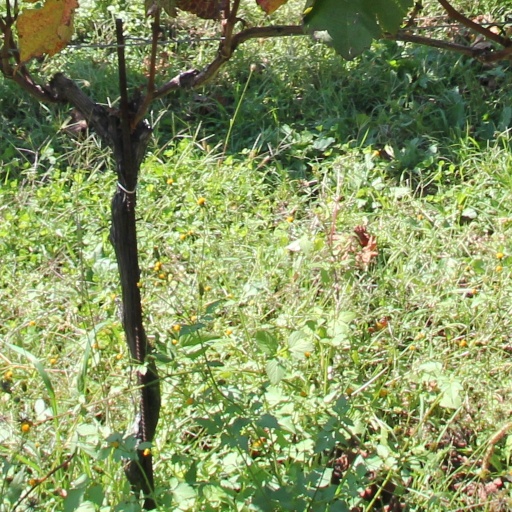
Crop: grape